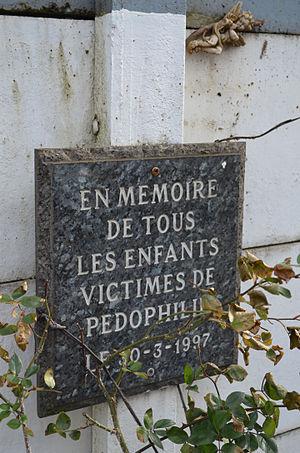
Marcinelle (Charleroi-Belgique) - route de Philippeville. En mémoire de tous les enfants victimes de pédophilie. Le 30-3-1997.
L’affaire Dutroux est une affaire criminelle qui a eu lieu en Belgique en 1996, et a connu un retentissement mondial. Le principal protagoniste de l’affaire, Marc Dutroux, est auteur, entre autres, de viols et de meurtres sur des fillettes et des adolescentes, ainsi que d'activités relevant de la pédophilie, et fut condamné pour ces faits.